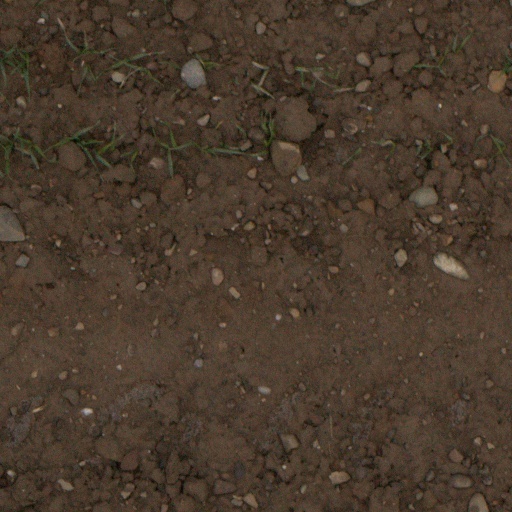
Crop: wheat